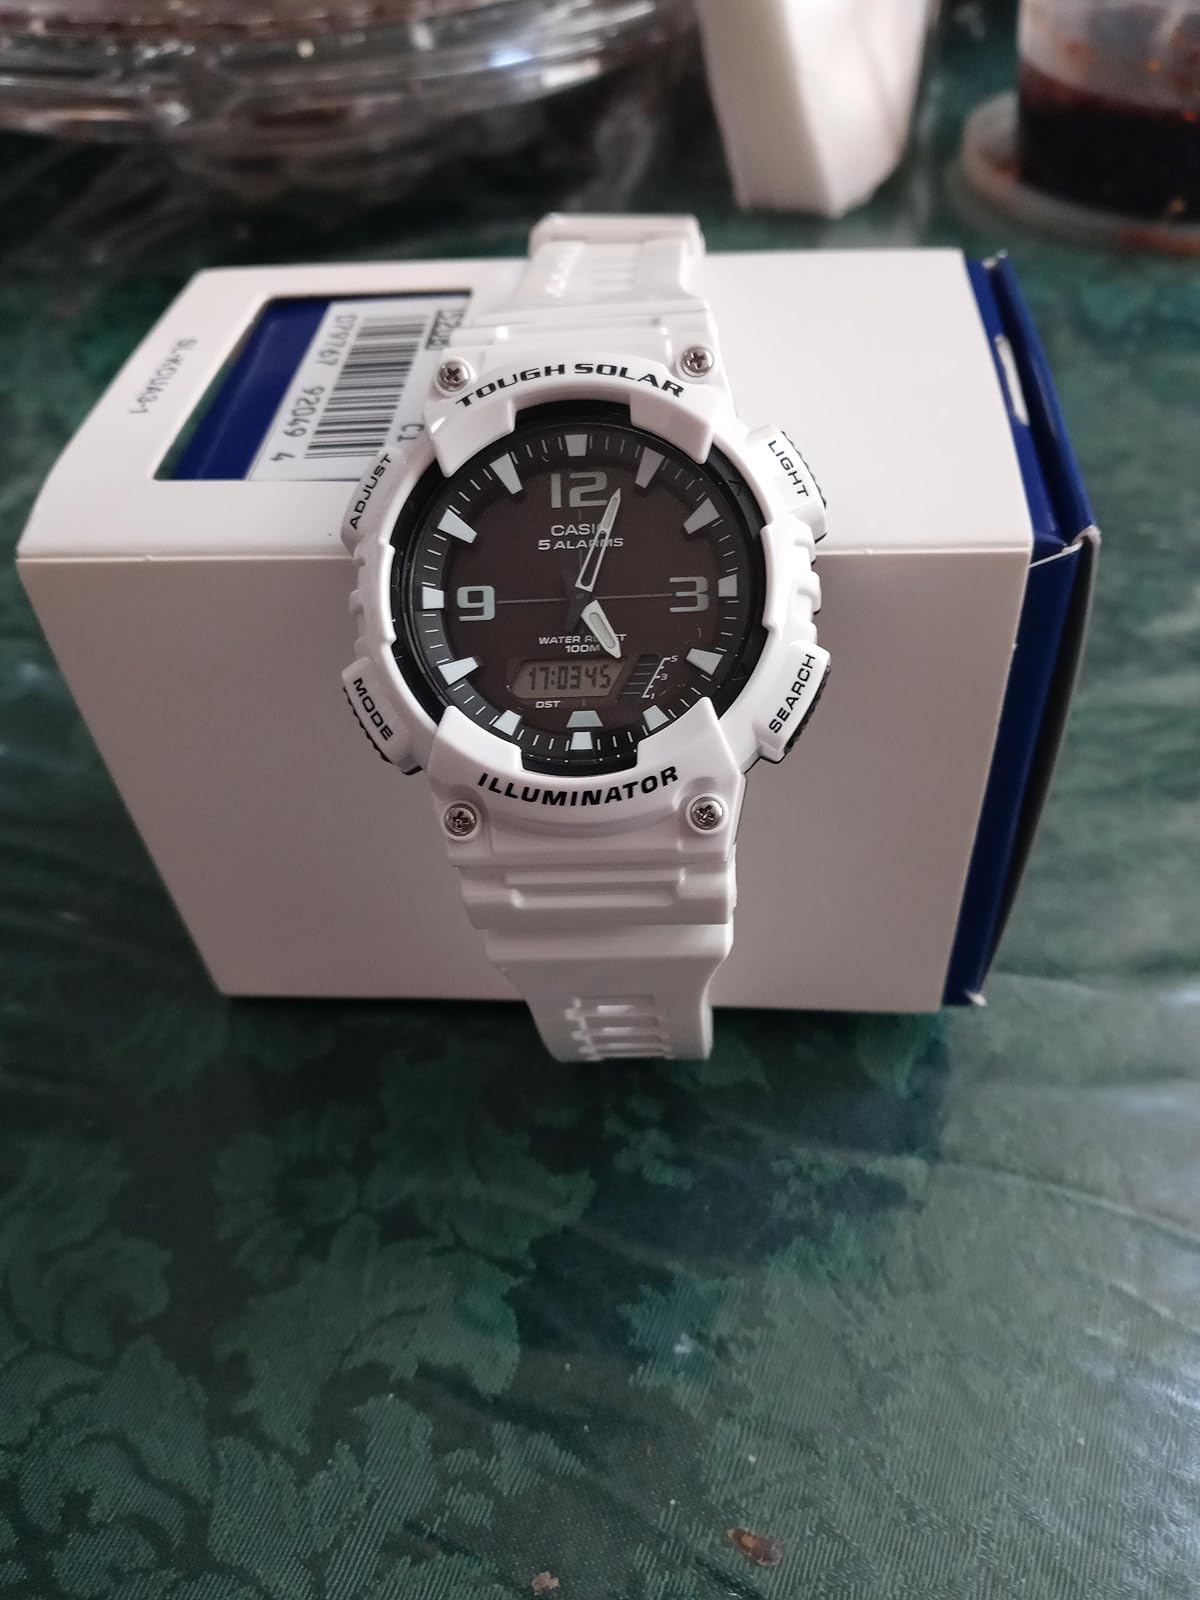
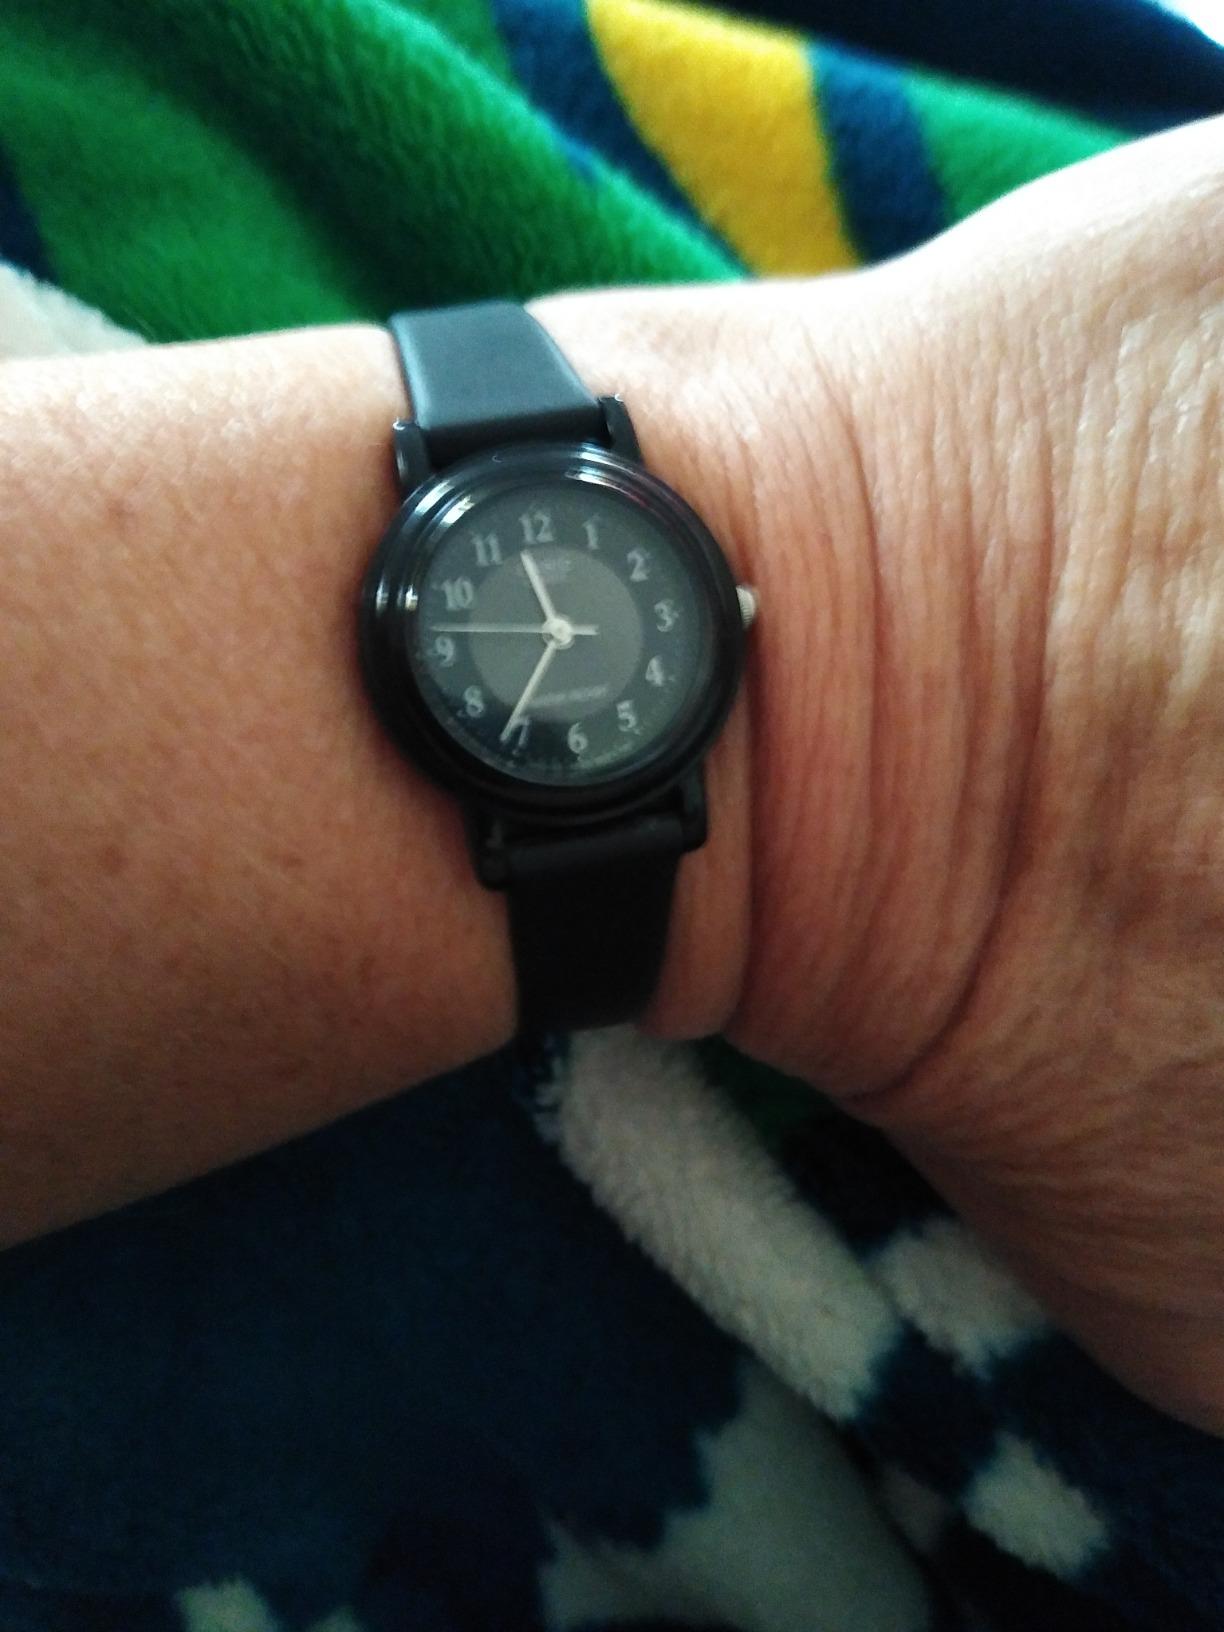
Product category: accessories_watch
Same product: no